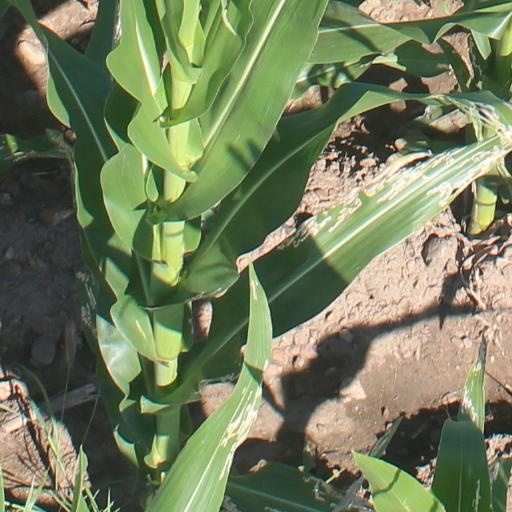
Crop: maize; corn